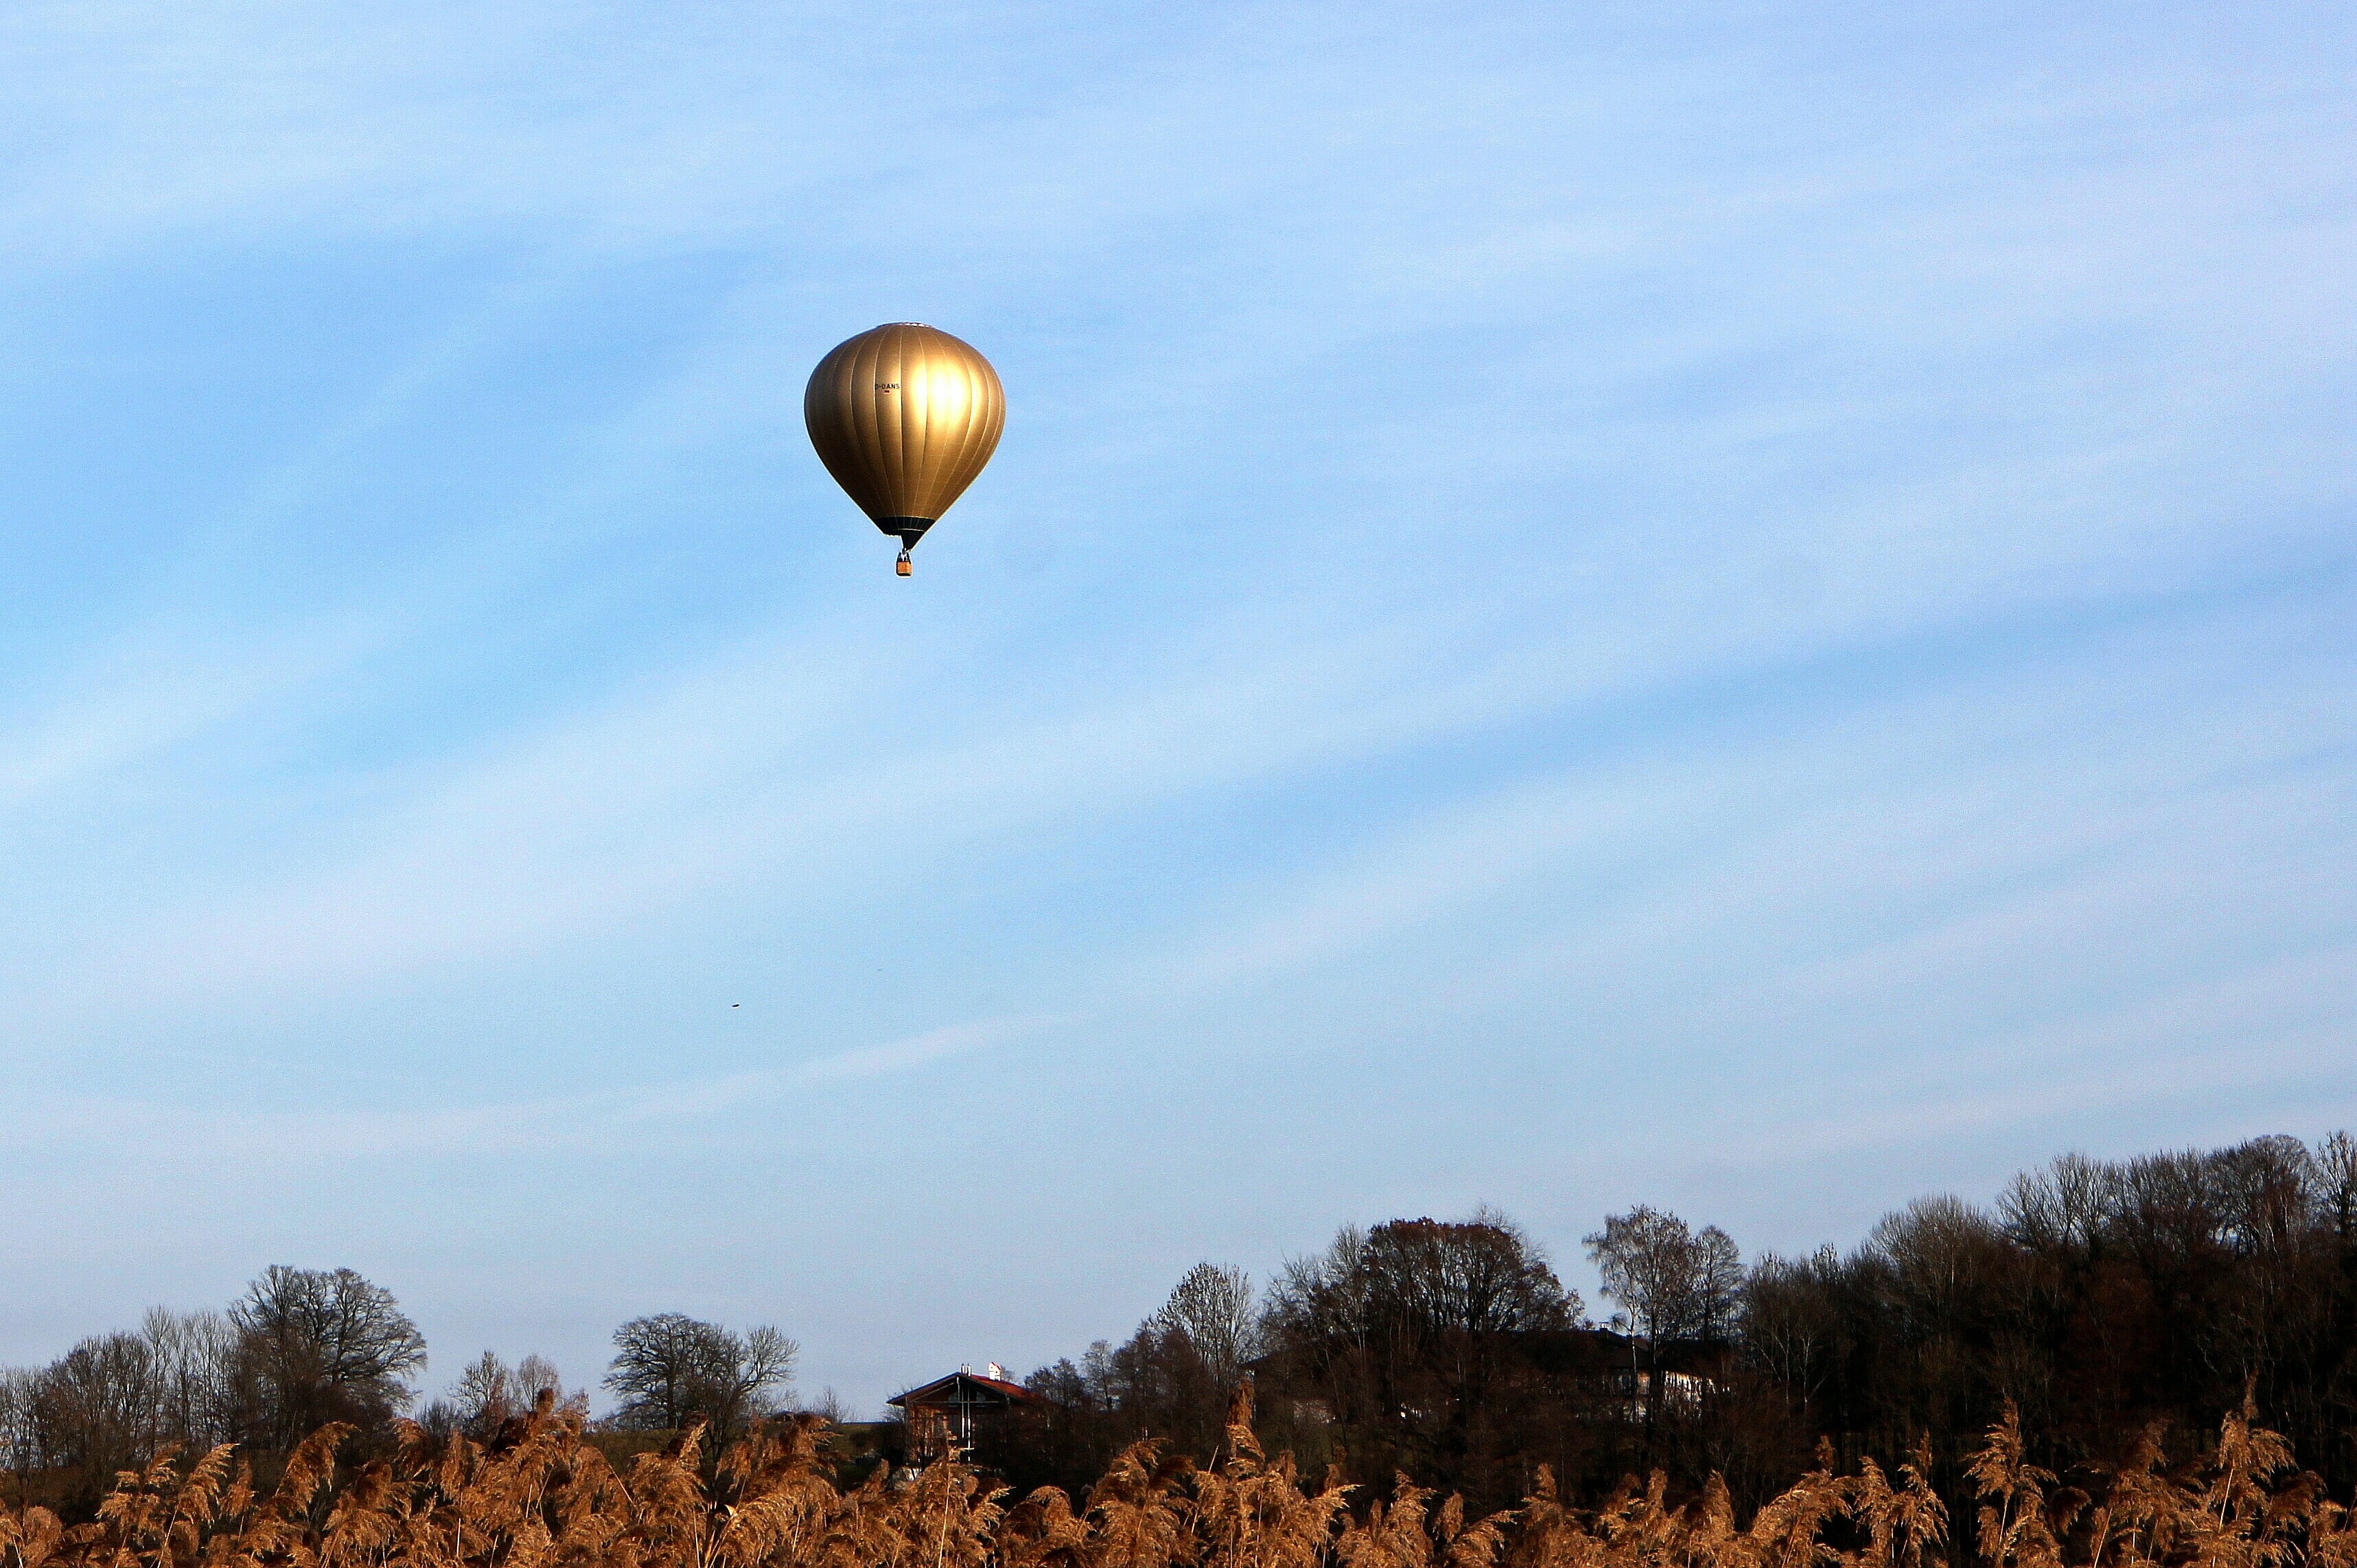
sky, balloon, hot air balloon, fly, aircraft, vehicle, drive, float, toy, gold, airship, upgrade, air sports, hot air ballooning, hot air balloon ride, captive balloon, hot air balloons, balloon envelope, atmosphere of earth